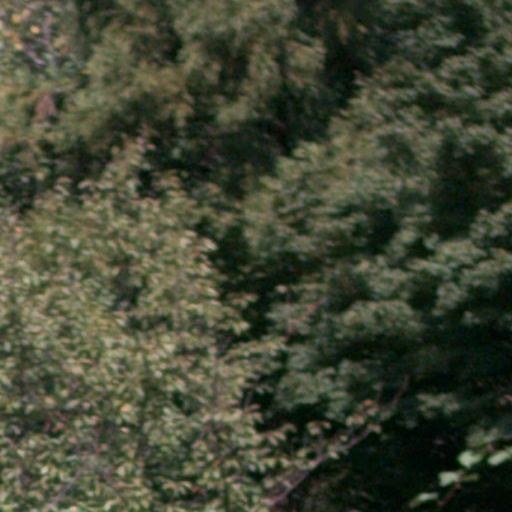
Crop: cassava